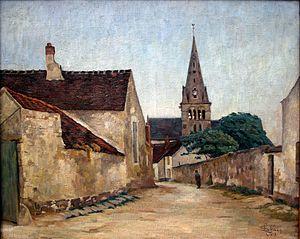
Soir à Chamant (Oise) par Georges-Émile Lebacq.
Georges-Émile Lebacq est un peintre belge né à Jemappes le 26 septembre 1876 et mort à Bruges le 4 août 1950.
Chamant est une commune française située dans le département de l'Oise en région Hauts-de-France.